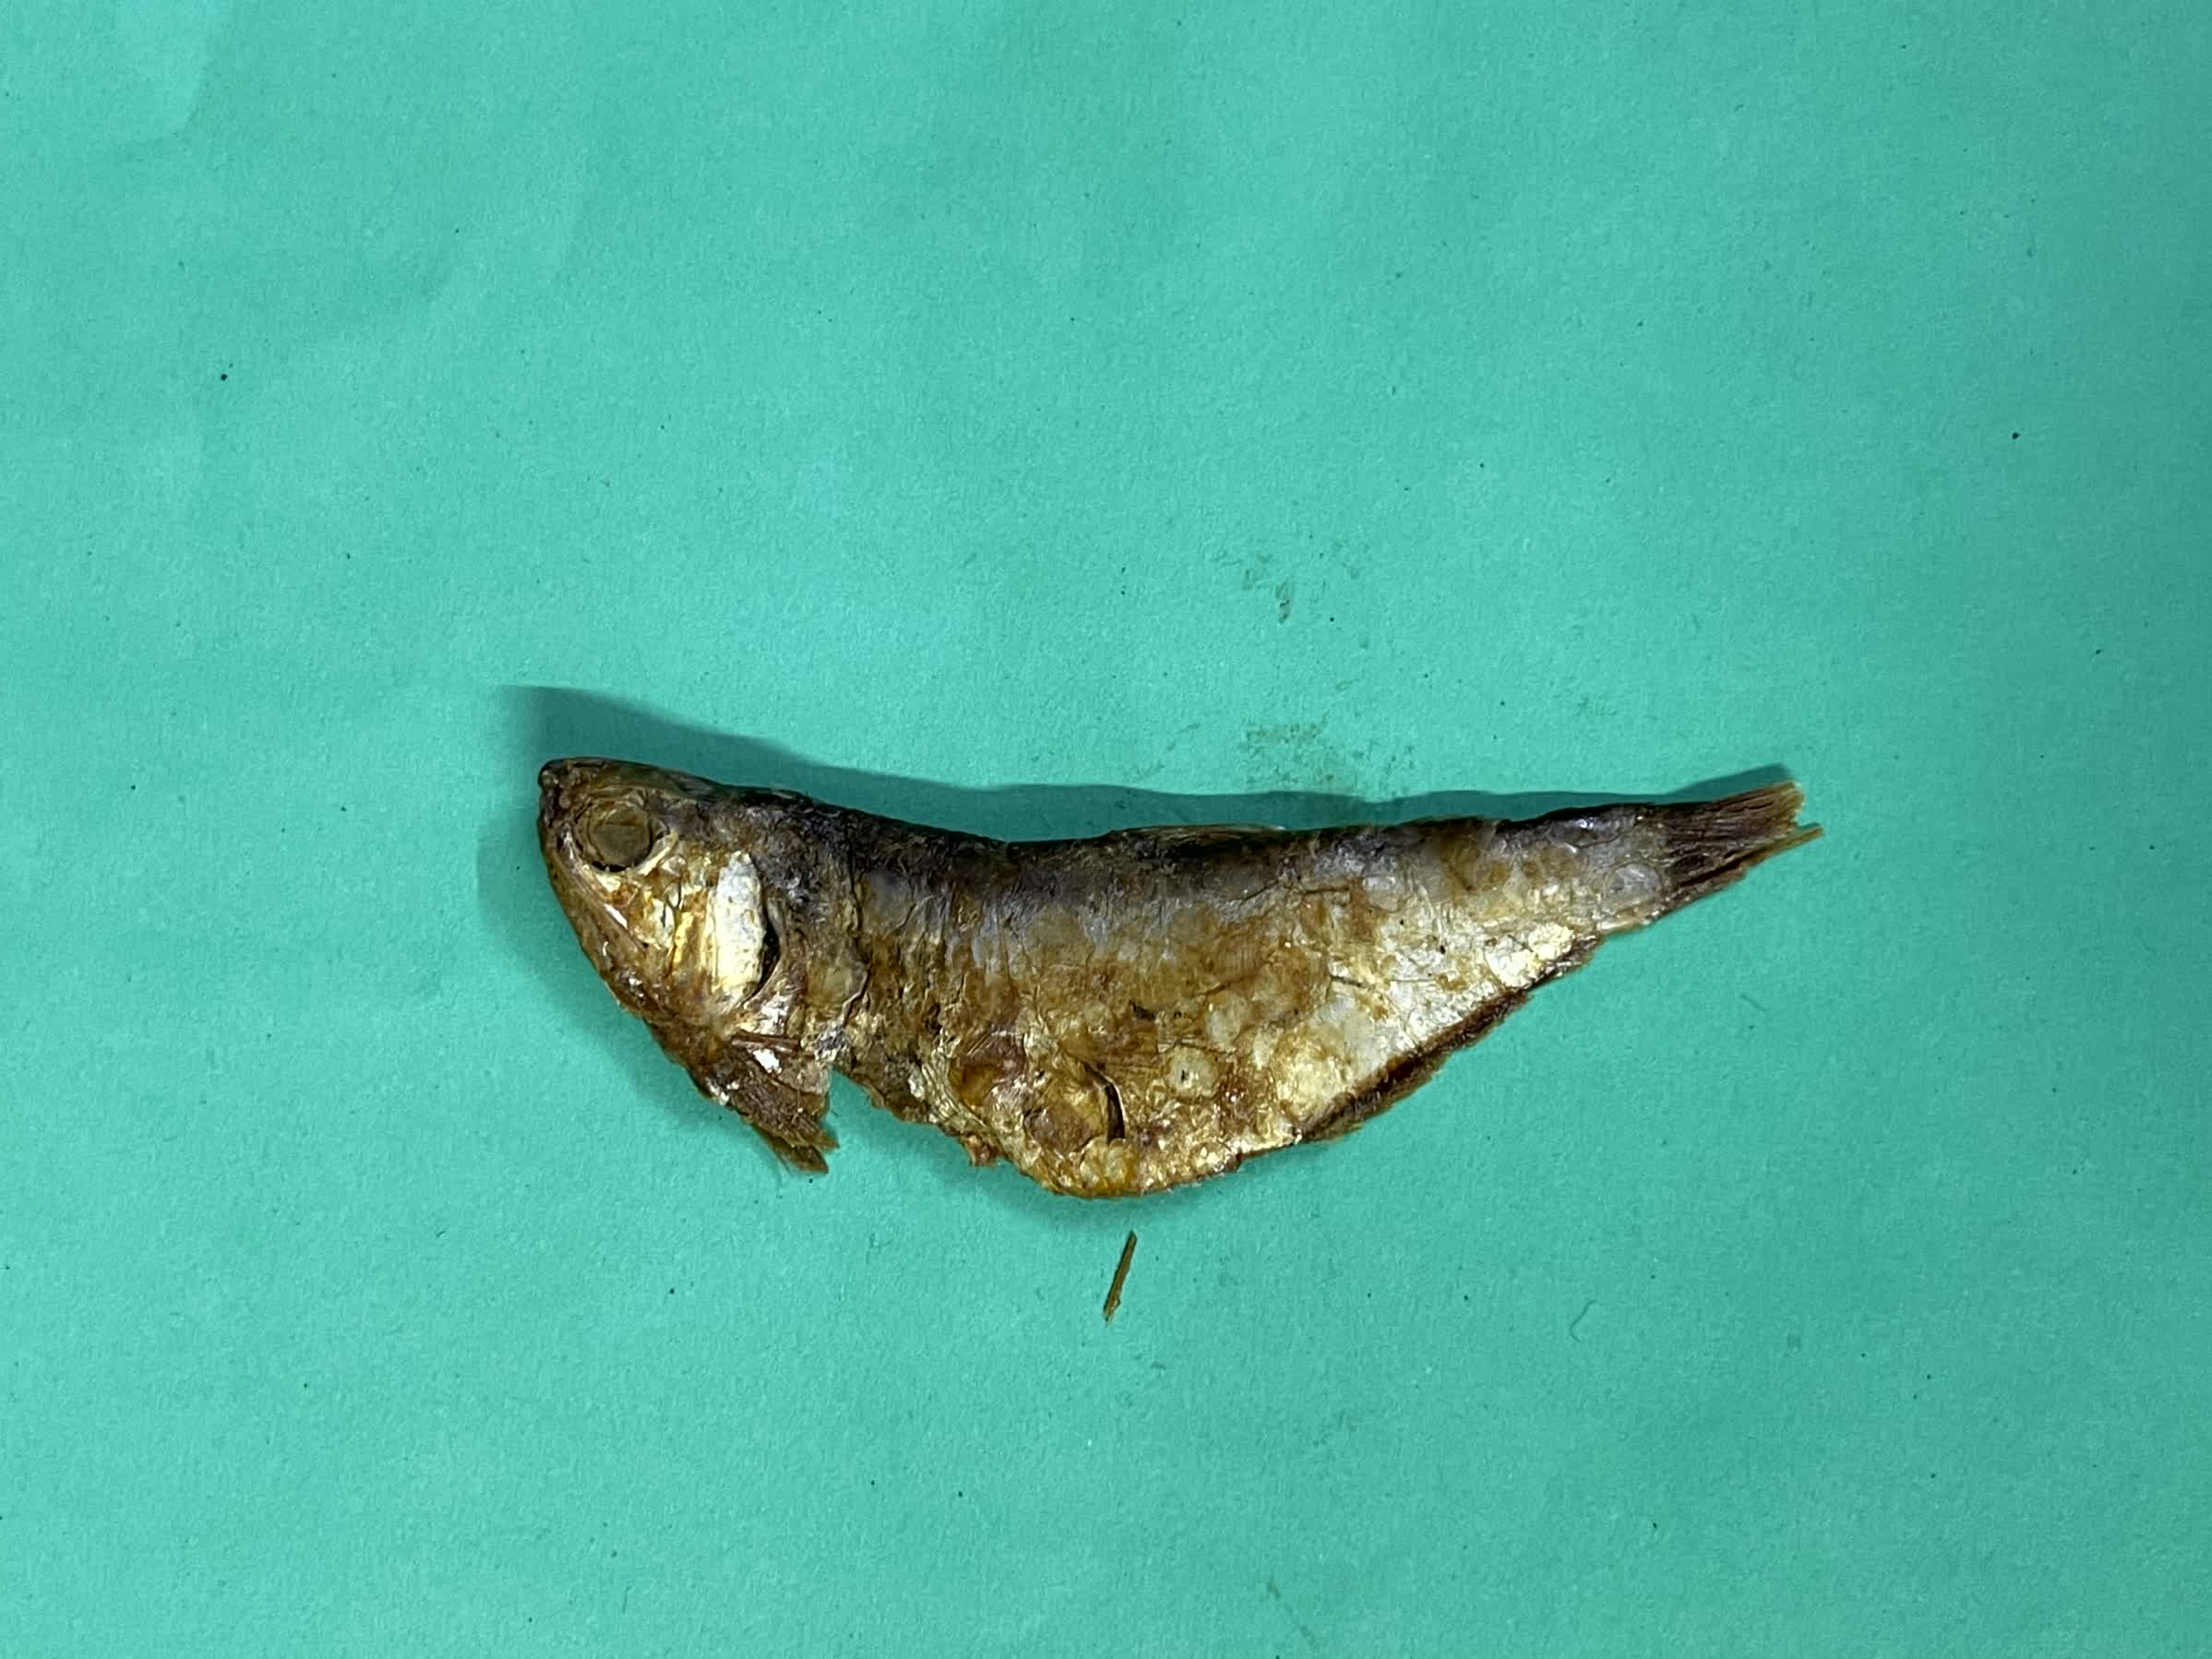
Species: Bashpata